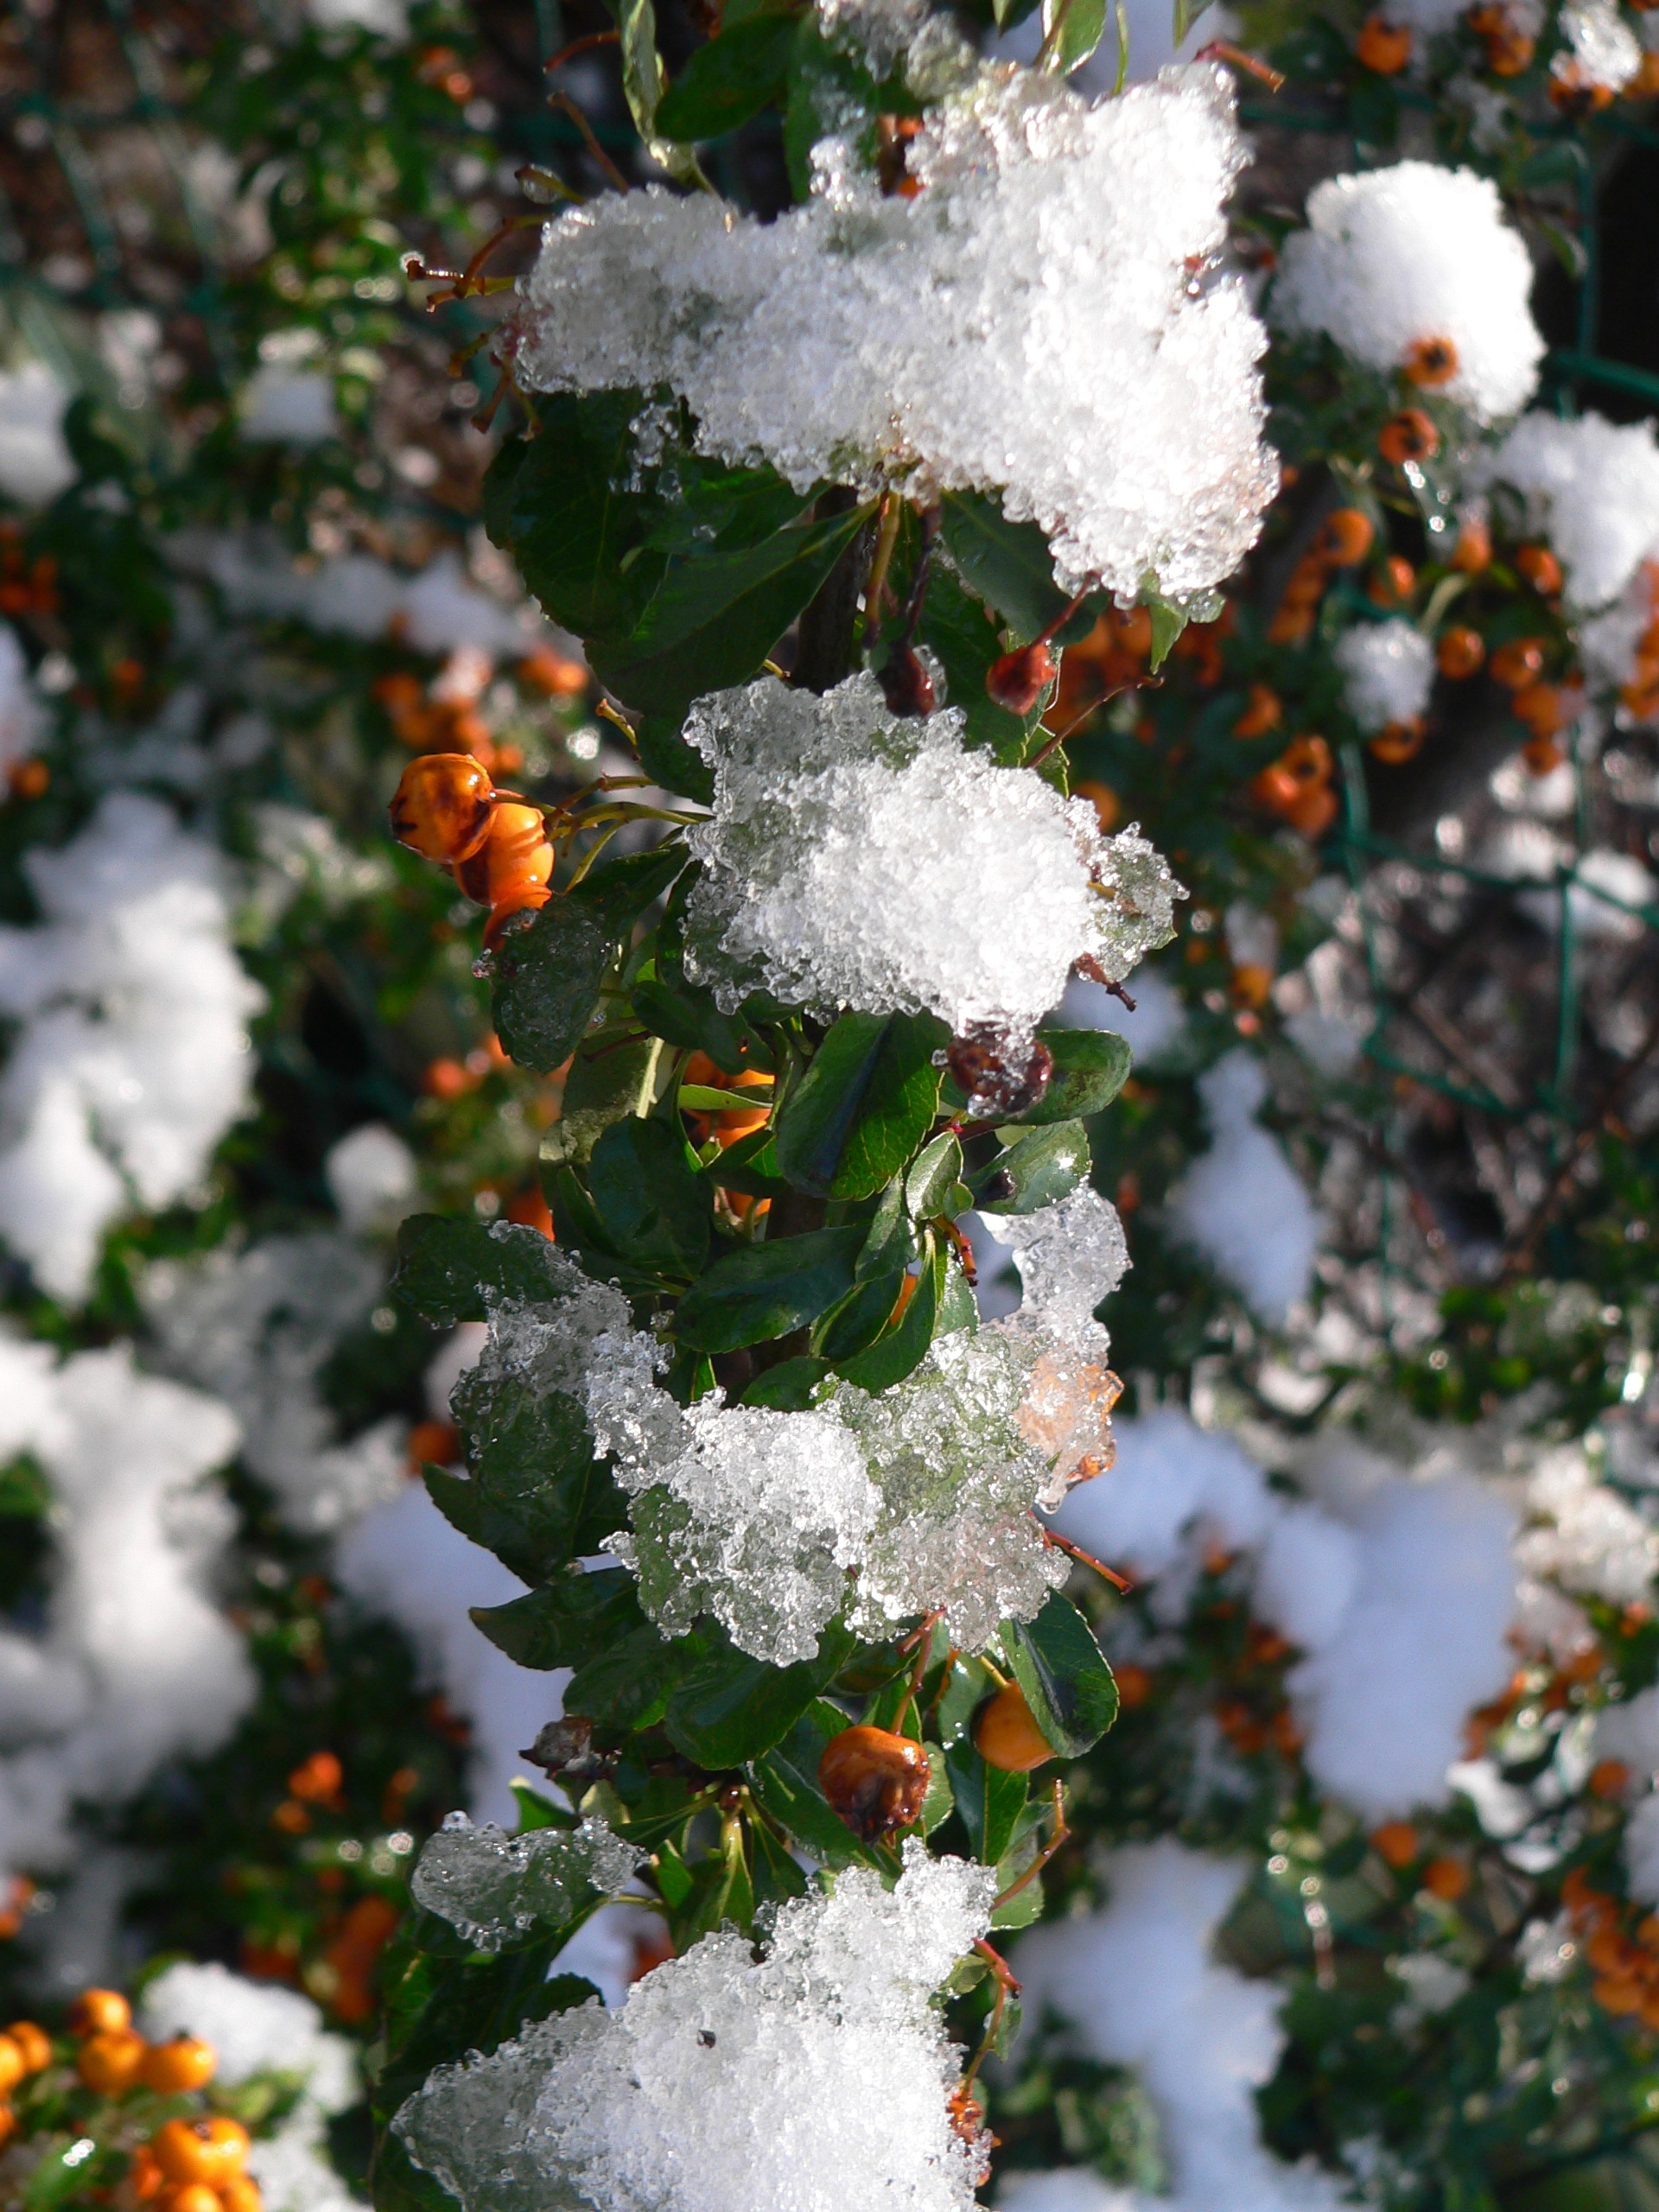
tree, nature, branch, blossom, snow, winter, plant, leaf, flower, frost, produce, evergreen, weather, flora, season, shrub, frosty, rowan, flowering plant, woody plant, land plant